Michael Novogratz

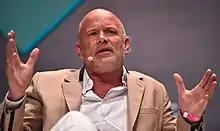

Michael Edward Novogratz (born November 26, 1964) is an American investor, co-founder and former president of Fortress Investment Group, where he also served as CIO of the Fortress Macro Fund. He is currently Founder and CEO of Galaxy Investment Partners which focuses on investments in cryptocurrency.